39th Battalion (Australia)

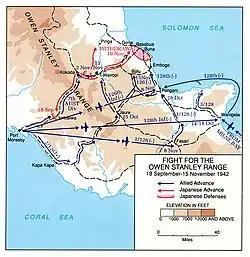
A map depicting the Owen Stanley Ranges

Initially upon their arrival in New Guinea in January 1942 the 39th Battalion was used to defend the airfield at Seven Mile Aerodrome near Port Moresby and to carry out various other garrison tasks such as building defences and unloading stores at the wharf. In May 1942, the battalion's commanding officer, Conran, was deemed medically unfit for service and on 24 May he relinquished command. In June 1942, as the military situation in New Guinea deteriorated further, the battalion received orders to move up the Kokoda Track in order to act as a blocking force against the possibility of a Japanese advance overland from the north. In order to counter this threat, Maroubra Force composed of troops the 39th Battalion and the Papuan Infantry Battalion (PIB) were sent to Kokoda, arriving there on 15 July. This move proved prescient as a large Japanese force landed at Gona only a week later, and they quickly began to move inland towards Kokoda.